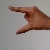
The image shows a hand gesture representing the letter 'Z' in Indian Sign Language.